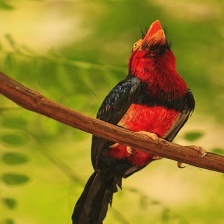
Species: BEARDED BARBET
Scientific name: LYBIUS DUBIUS